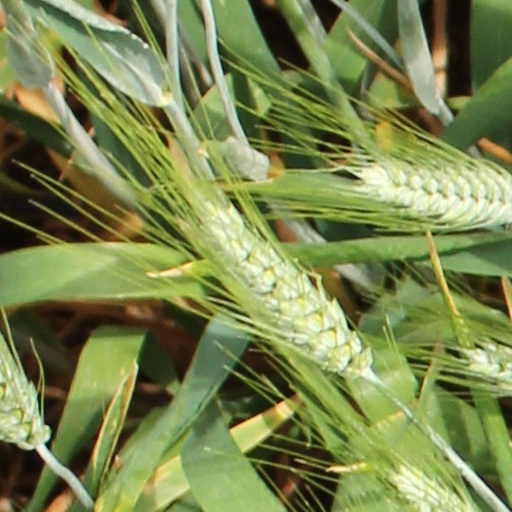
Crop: wheat